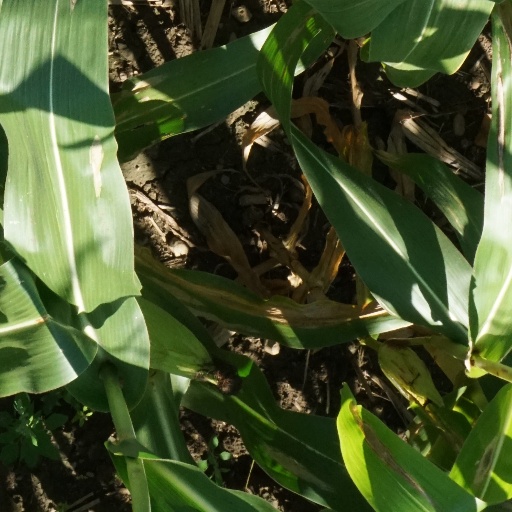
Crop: maize; corn